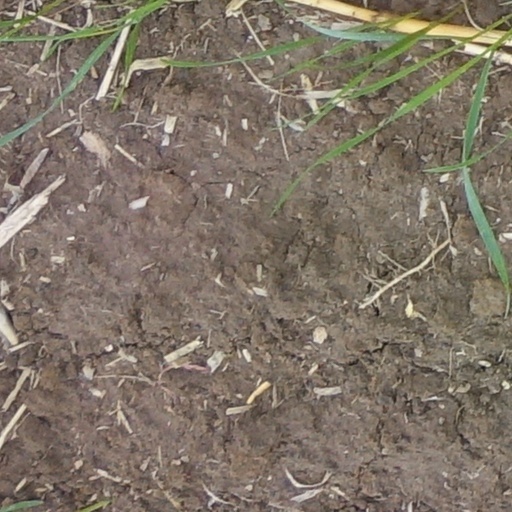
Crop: wheat